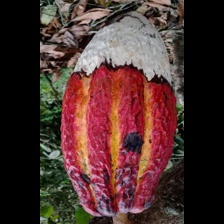
Label: moniliophthora